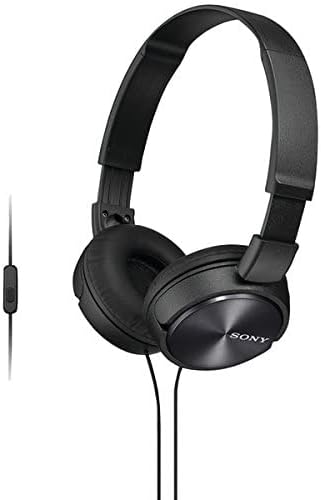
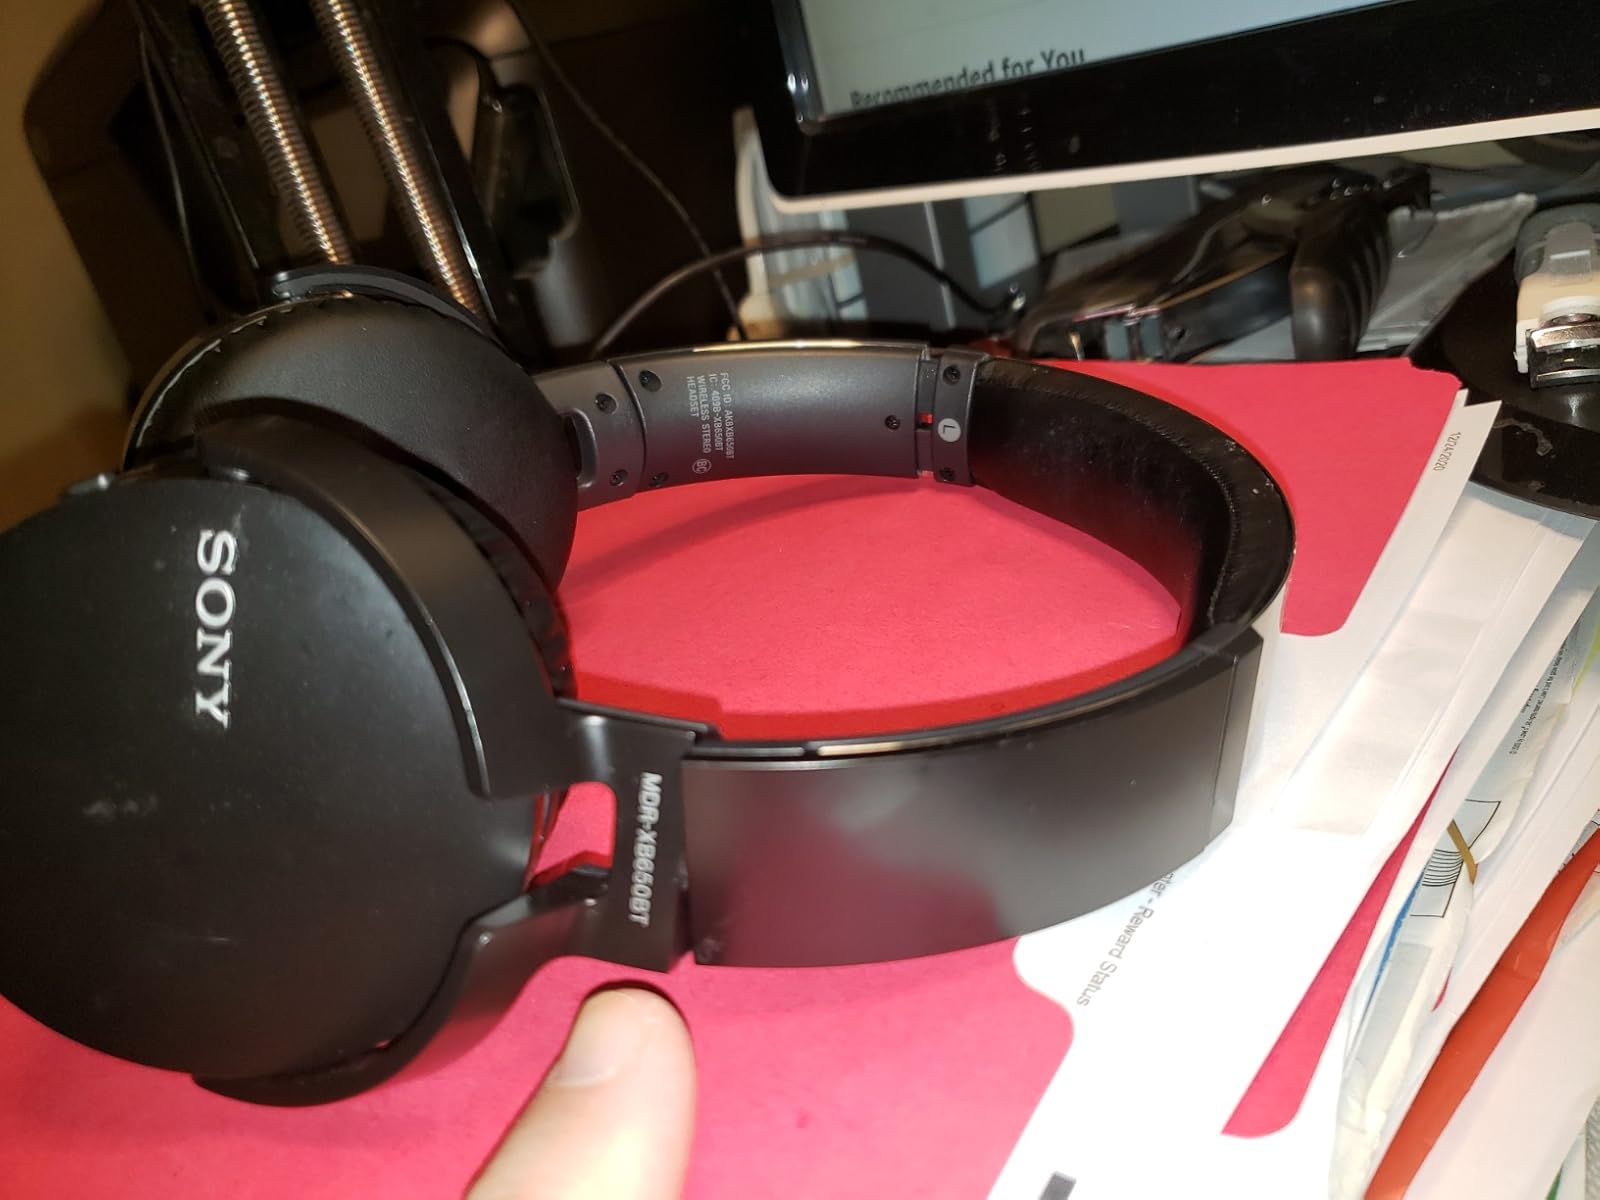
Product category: headphones
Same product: no